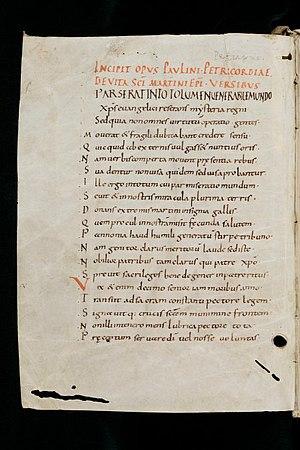
rytu
La Vision de Bernold, en latin Visio Bernoldi, est une vision du Haut Moyen Âge, rédigée par l'évêque Hincmar de Reims, en l'an 877, racontant le périple d'un homme laïc dans l'au-delà.